William Saunders (photographer)

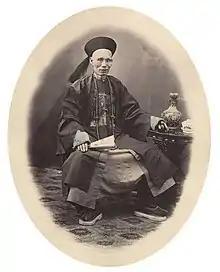
William Saunders. Qing Dynasty Official. c. 1865. Hand-coloured albumen silver print. Source: <a href="https%3A//loewentheilcollection.com/">the Stephan Loewentheil China Photography Collection

William Thomas Saunders (1832–1892) was a British-born photographer who settled in China and became the leading photographer in Shanghai during the late Qing dynasty. He was the first photographer known to produce hand-coloured photographs in China.